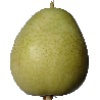
Label: Pear 1